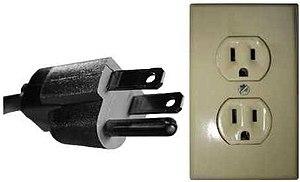
Élekid et ses évolutions, Élektek et Élekable, sont trois espèces de Pokémon. Élektek, tout comme Magmar, est apparu avec la première génération de jeux vidéo Pokémon et a été doté d'une pré-évolution avec la deuxième et d'une évolution avec la quatrième.
Le fil de protection, ou conducteur de protection, souvent improprement appelé fil de terre, est le fil électrique assurant la liaison entre un équipement électrique, souvent métallique, et le tableau électrique celui-ci étant relié à la barrette de terre qui fait la liaison vers le puits de terre.
Une prise électrique est un connecteur permettant de relier les appareils domestiques ou industriels au réseau électrique, par enfichage sur des socles électriques. Les différents types de prises du domaine domestique sont données ici ; pour les équipements domestique ou industriel léger voir la norme CEI 60320, pour les prises du domaine industriel voir la norme CEI 60309.